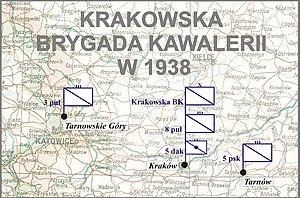
La brigade de cavalerie Cracovie est une des unités de combat montées polonaises de durant la Seconde Guerre mondiale.